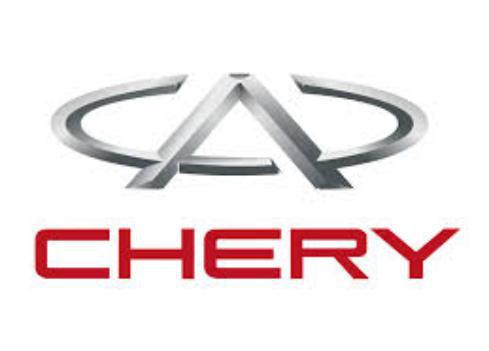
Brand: Chery
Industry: Transportation